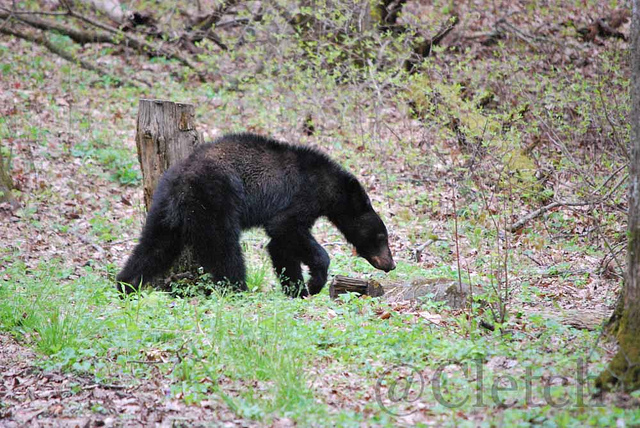
user: Given an image and a question. Answer the question in a short answer. Question: What species of bear is this? Short Answer:
assistant: black bear